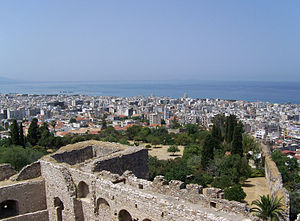
Patras
Patras er Grækenlands tredjestørste by og hovedby i provinsen Achaia. Byen ligger på den nordlige del af Peloponnesos. Indbyggertallet er pr. 1. januar 2011 på 213.984 mennesker.